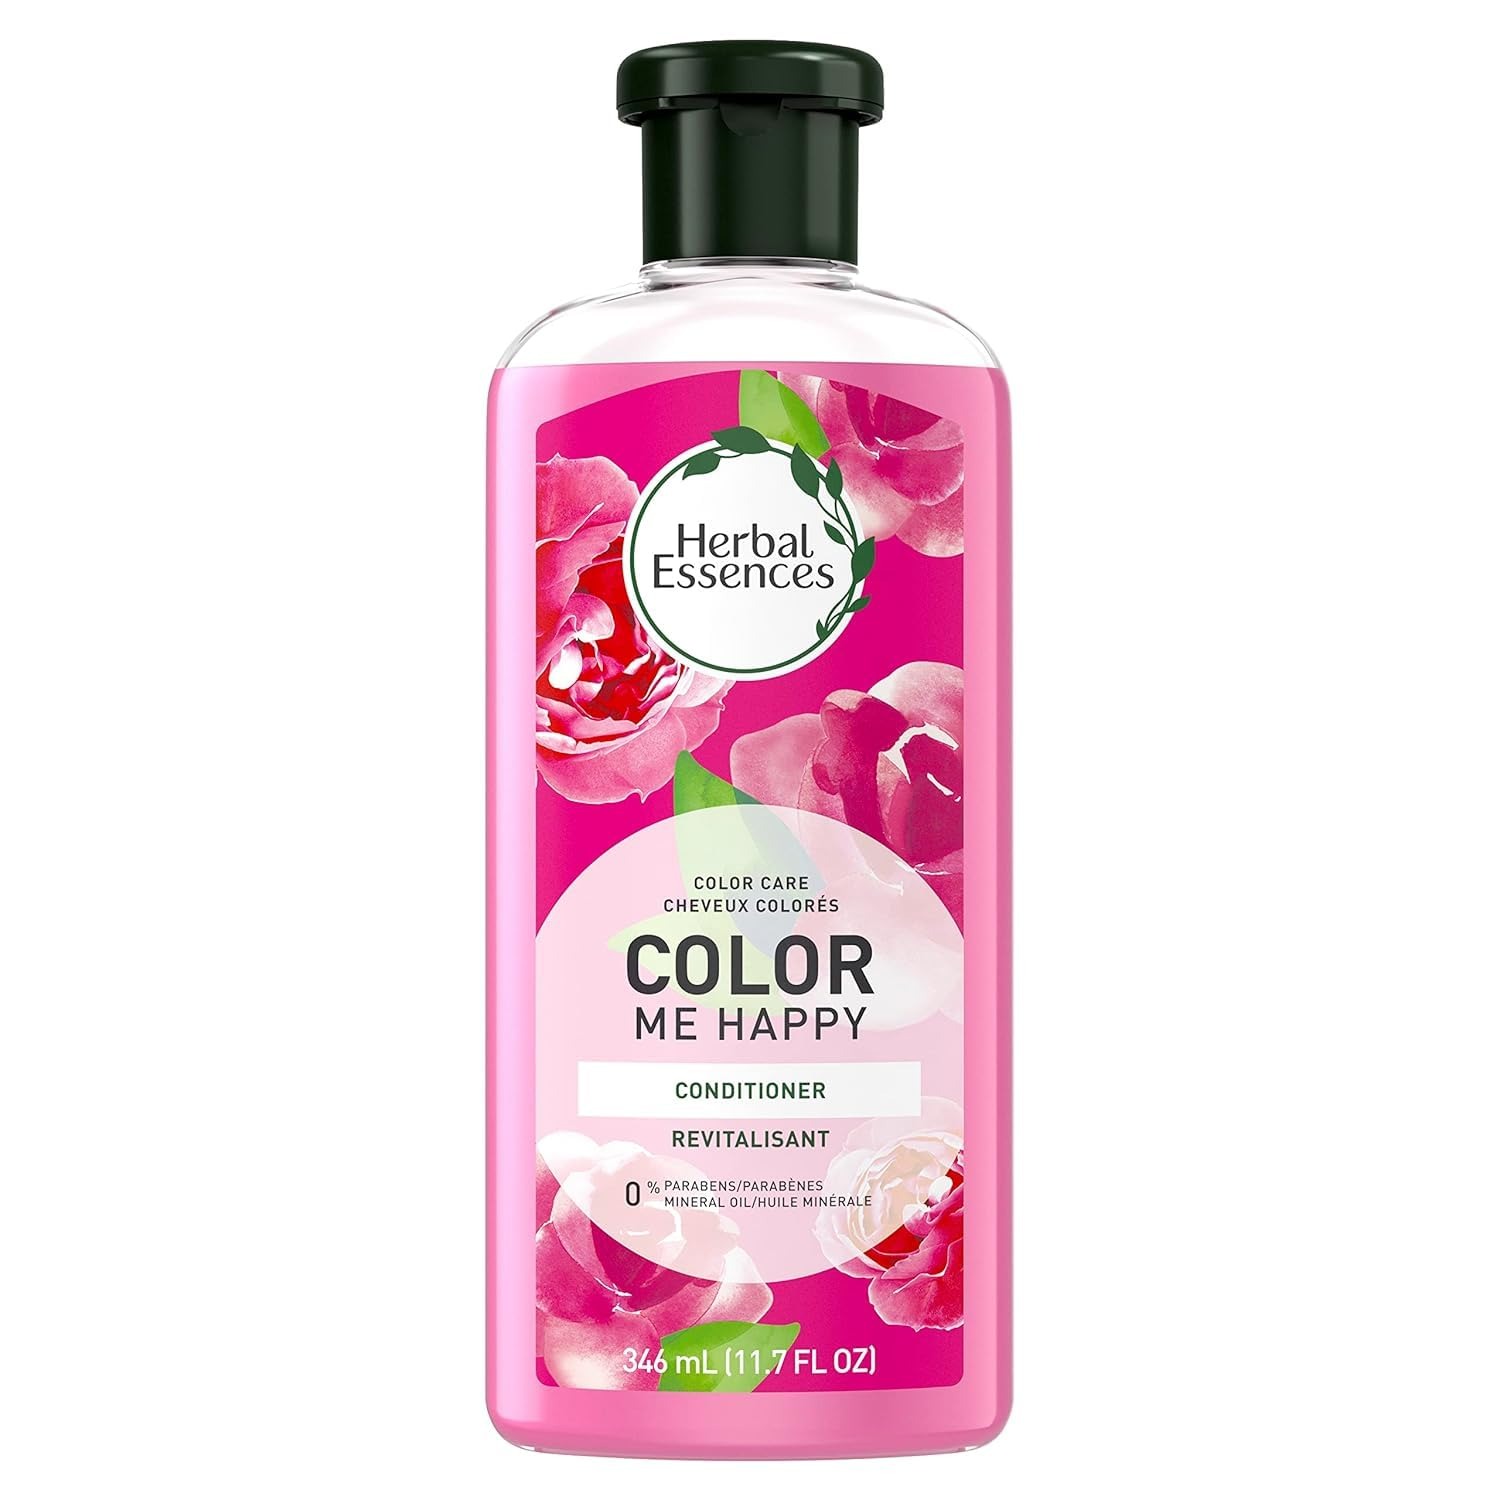
Item Name: Herbal Essences Color Me Happy Conditioner for Color Treated Hair, 11.7 fl oz, 11.7 Fl Oz
Bullet Point 1: CONDITIONER FOR COLOR TREATED HAIR: Protects your hair from damage to allow your hair color to look radiant and fresh
Bullet Point 2: COLOR CARE FOR HAIR: Herbal Essences Color Me Happy Conditioner is color safe and pH balanced.
Bullet Point 3: MINDFULLY CREATED: Paraben free, mineral oil free, dermatologist tested and certified cruelty free by PETA
Bullet Point 4: REVEL IN LUSH AROMAS: Luxurious notes of Moroccan rose essences
Value: 11.7
Unit: Fl Oz

Price: 12.09